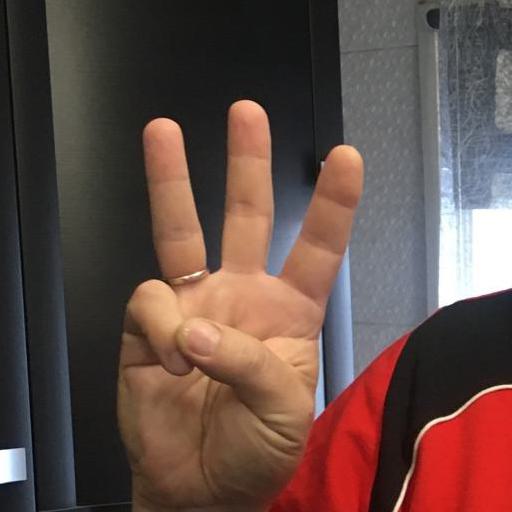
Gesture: three